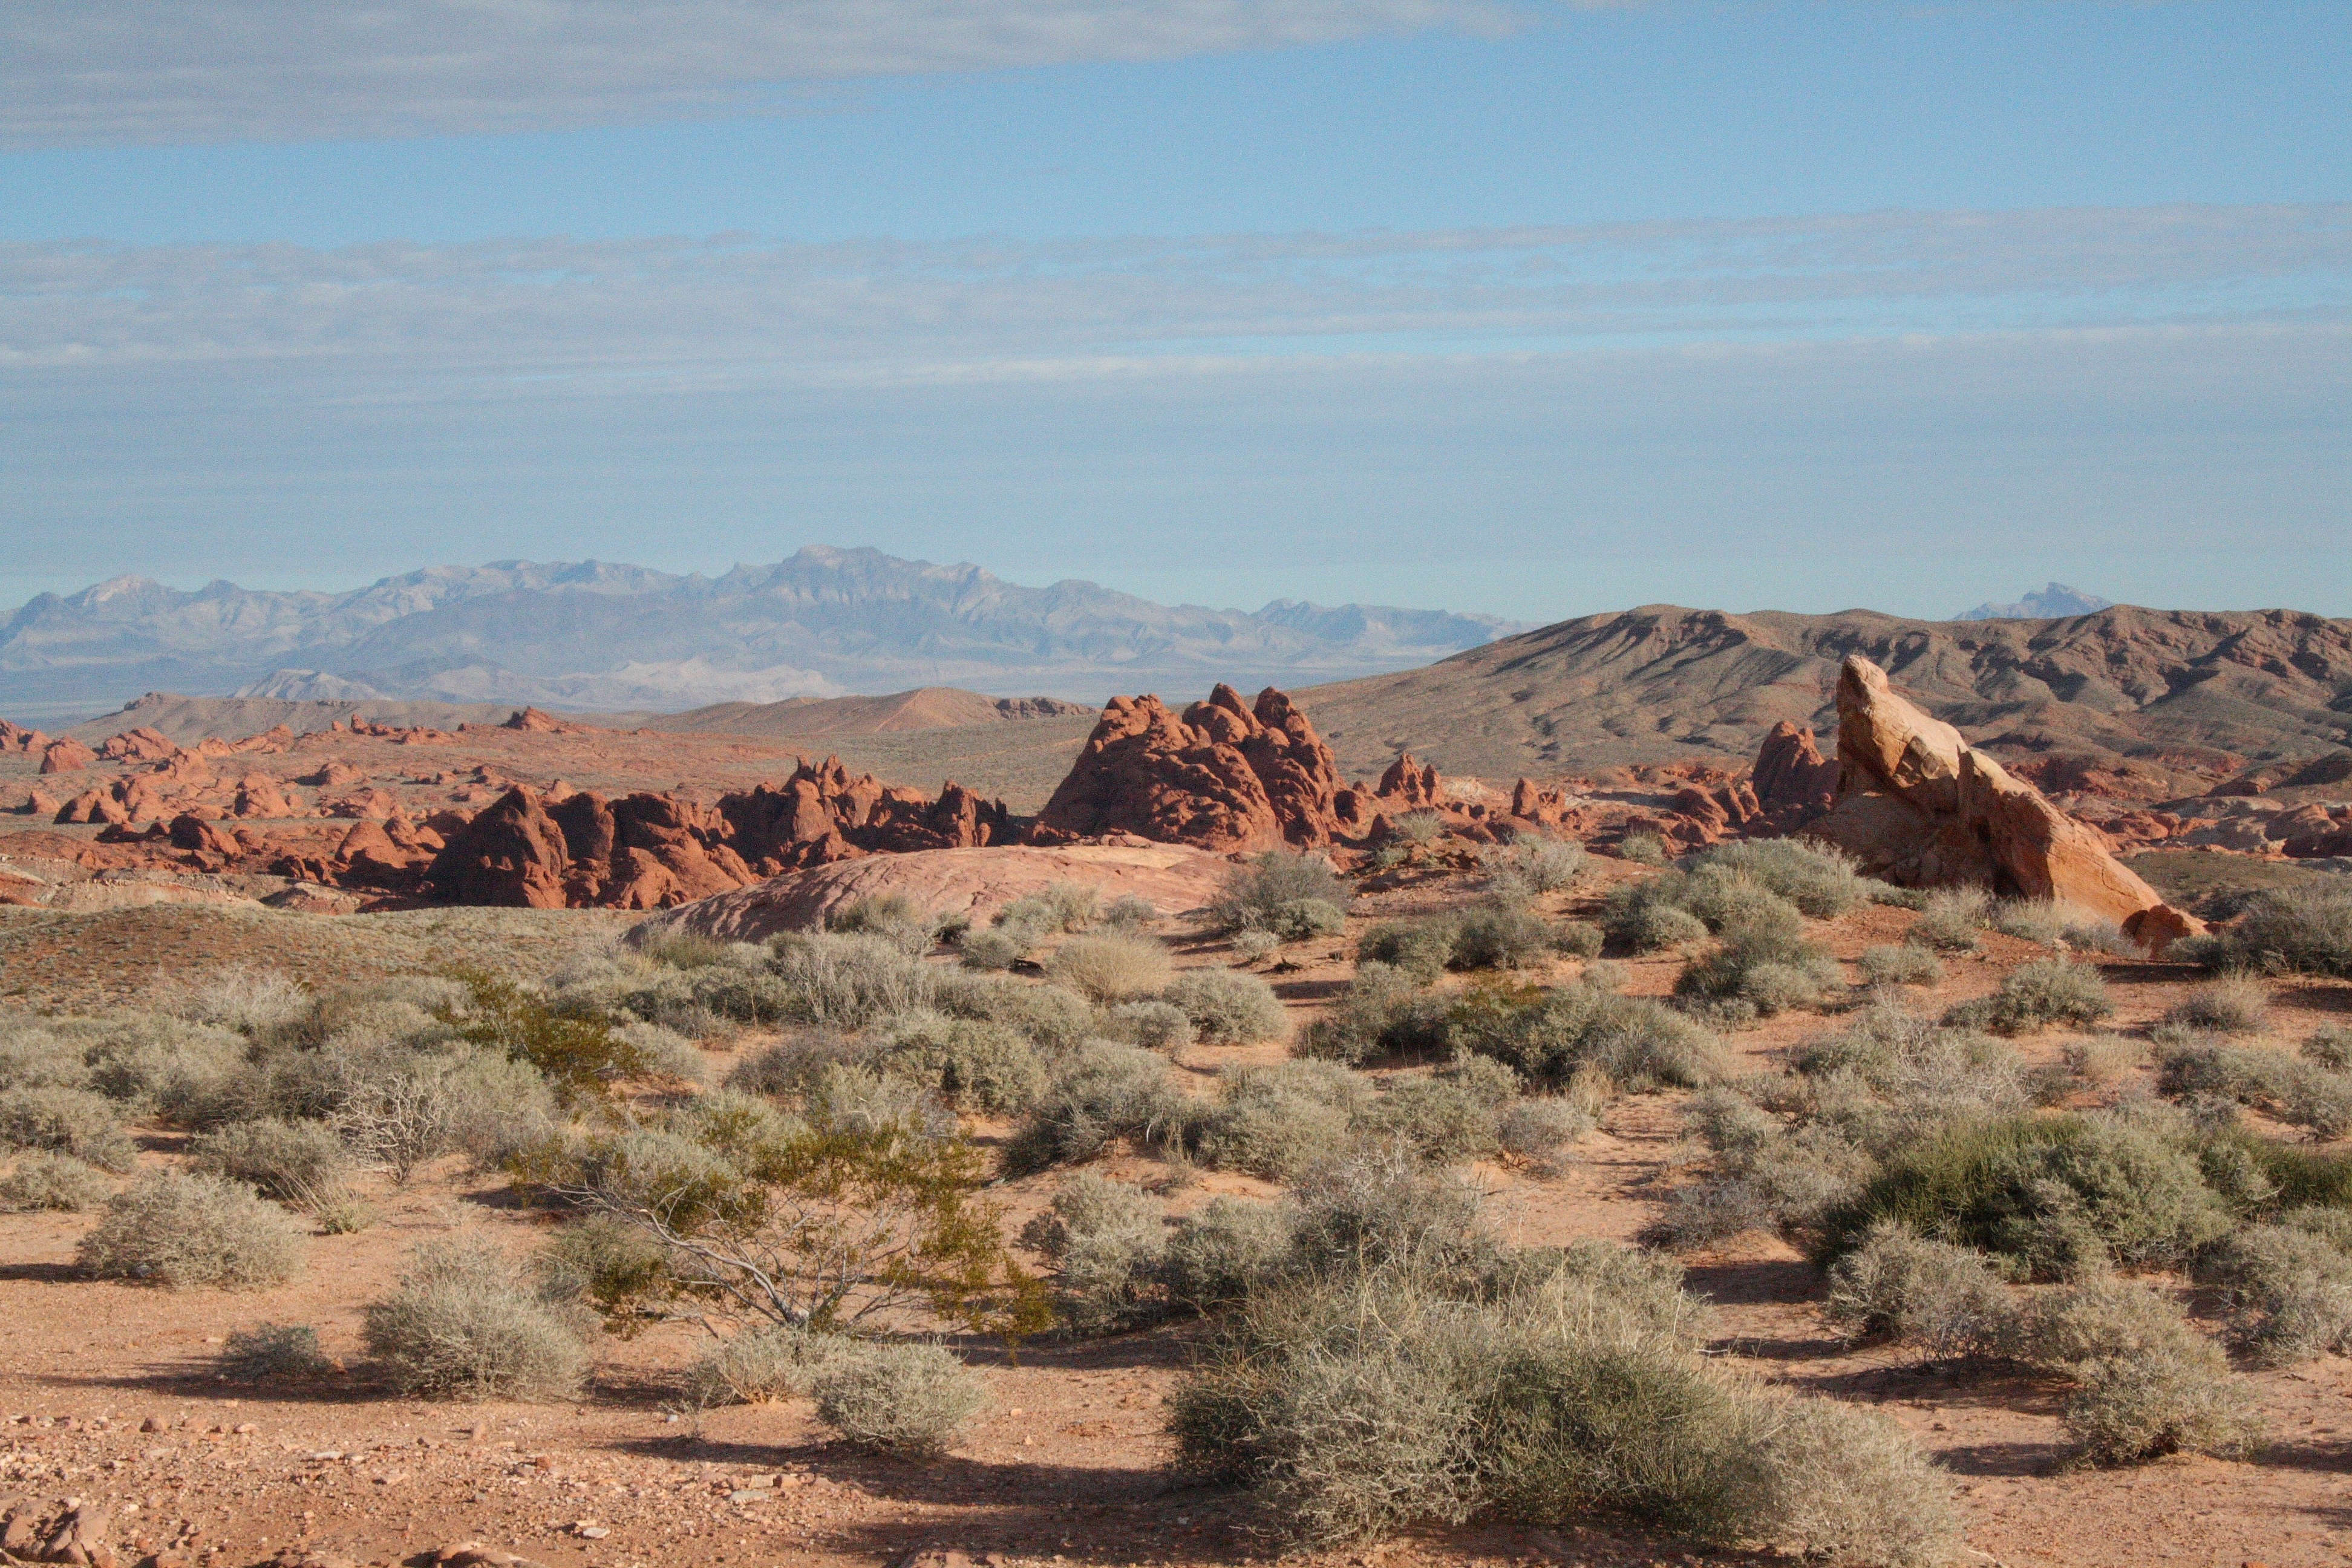
landscape, rock, wilderness, mountain, desert, valley, usa, canyon, savanna, geology, badlands, plateau, nevada, ecosystem, wadi, butte, steppe, landform, valley of fire, natural environment, geographical feature, aeolian landform